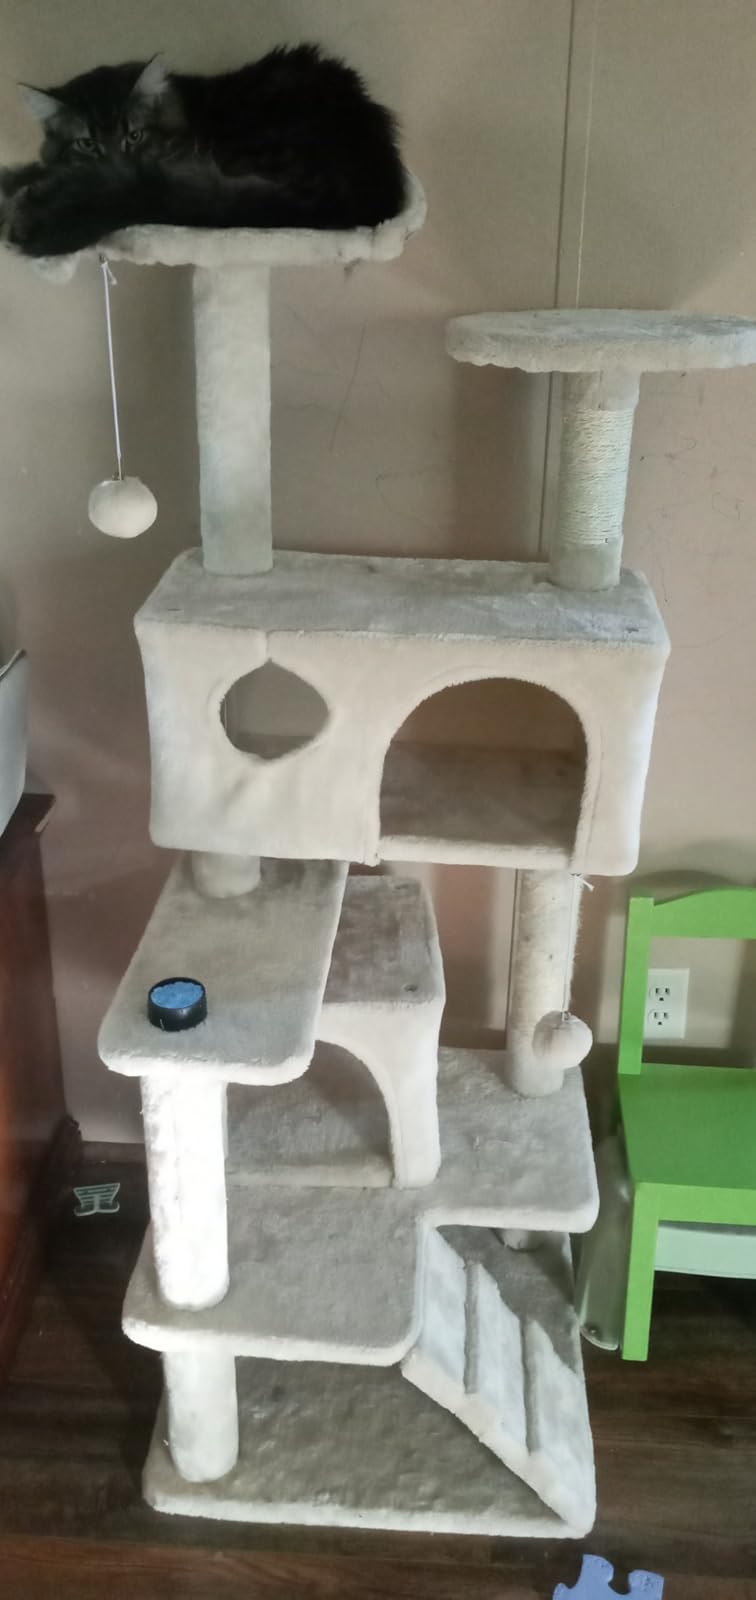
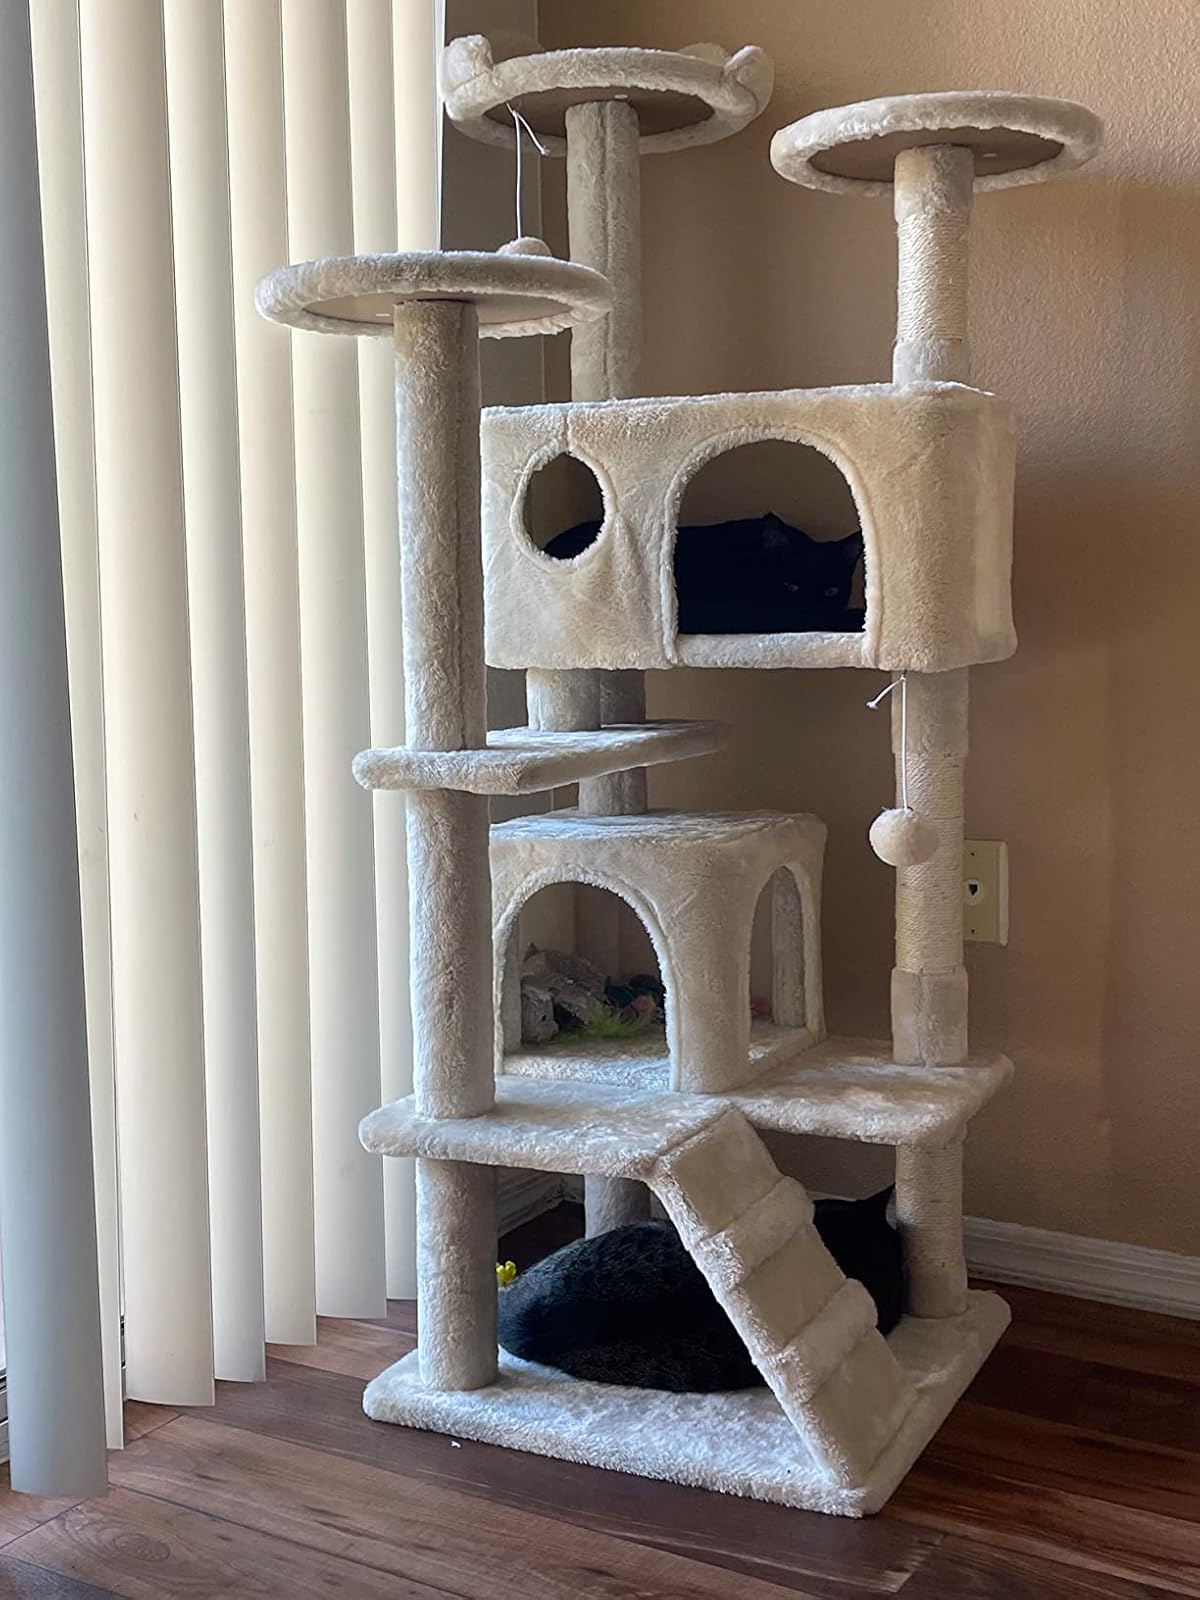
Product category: items_cat tree
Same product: yes